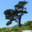
Label: pine_tree